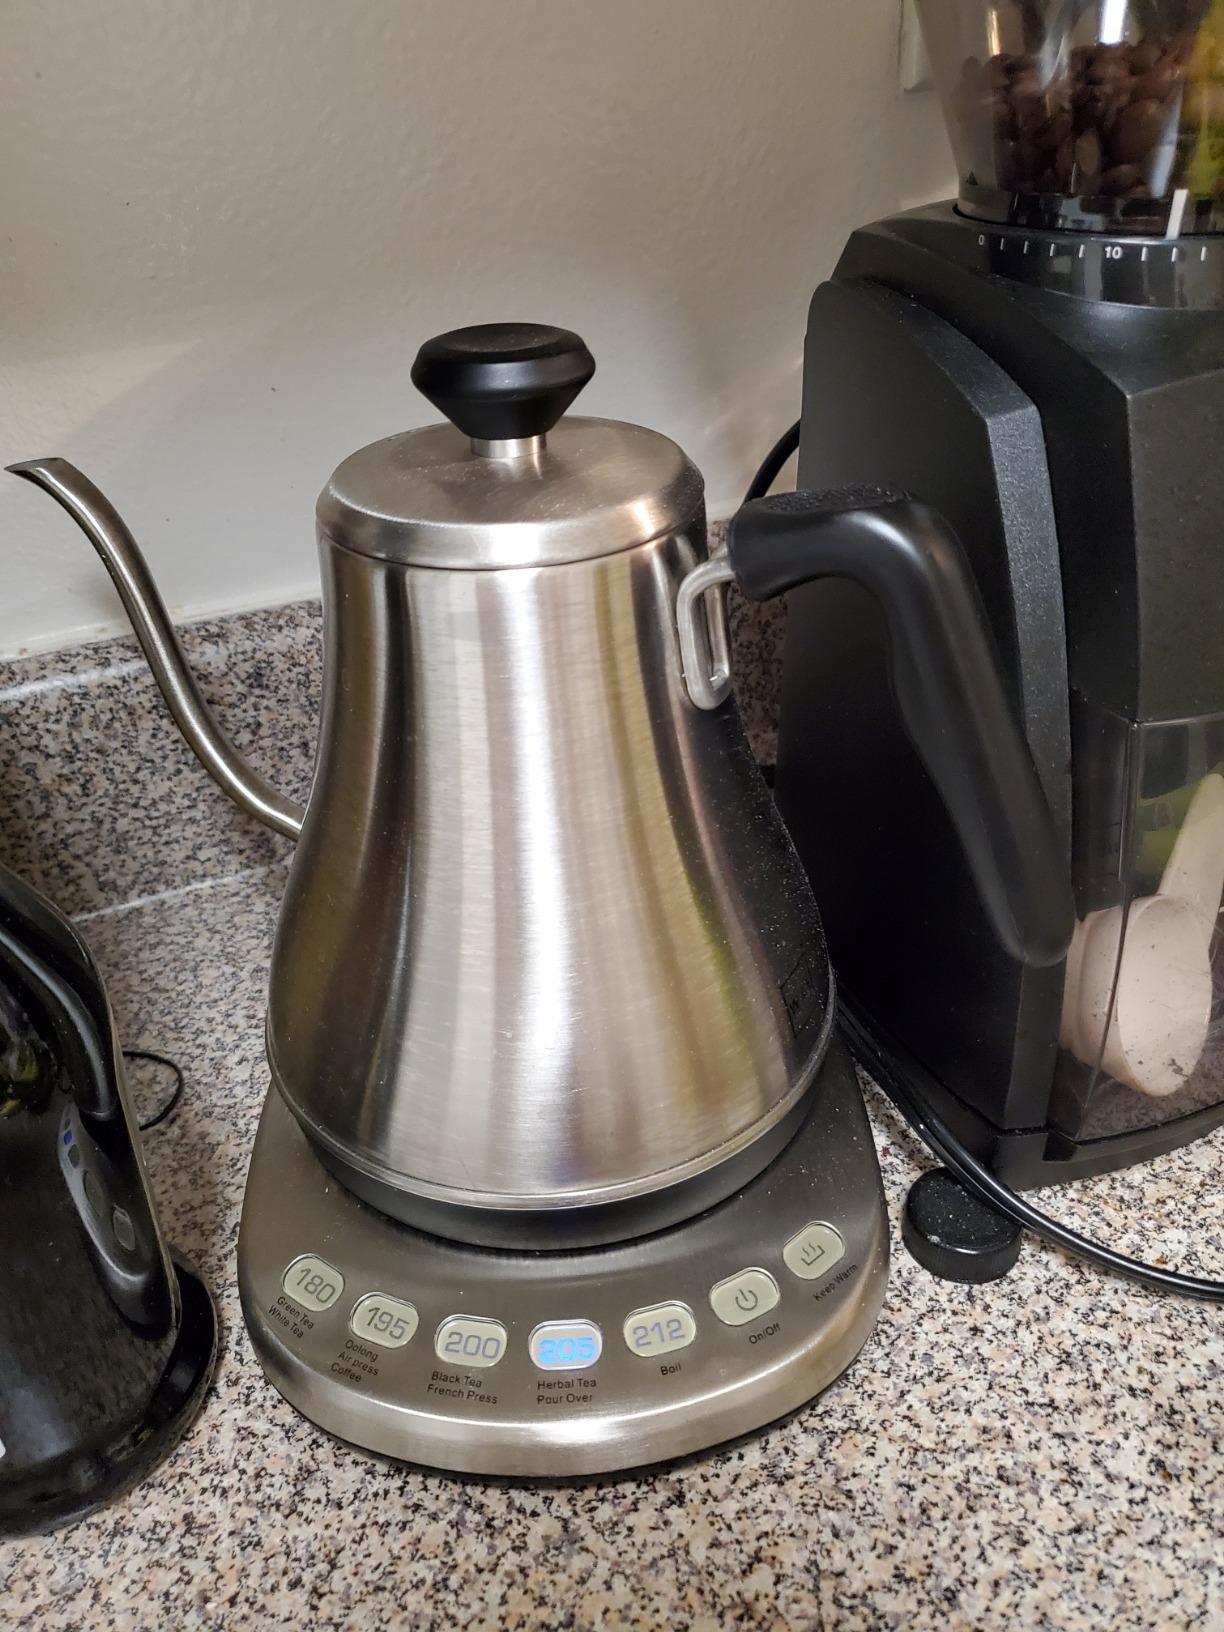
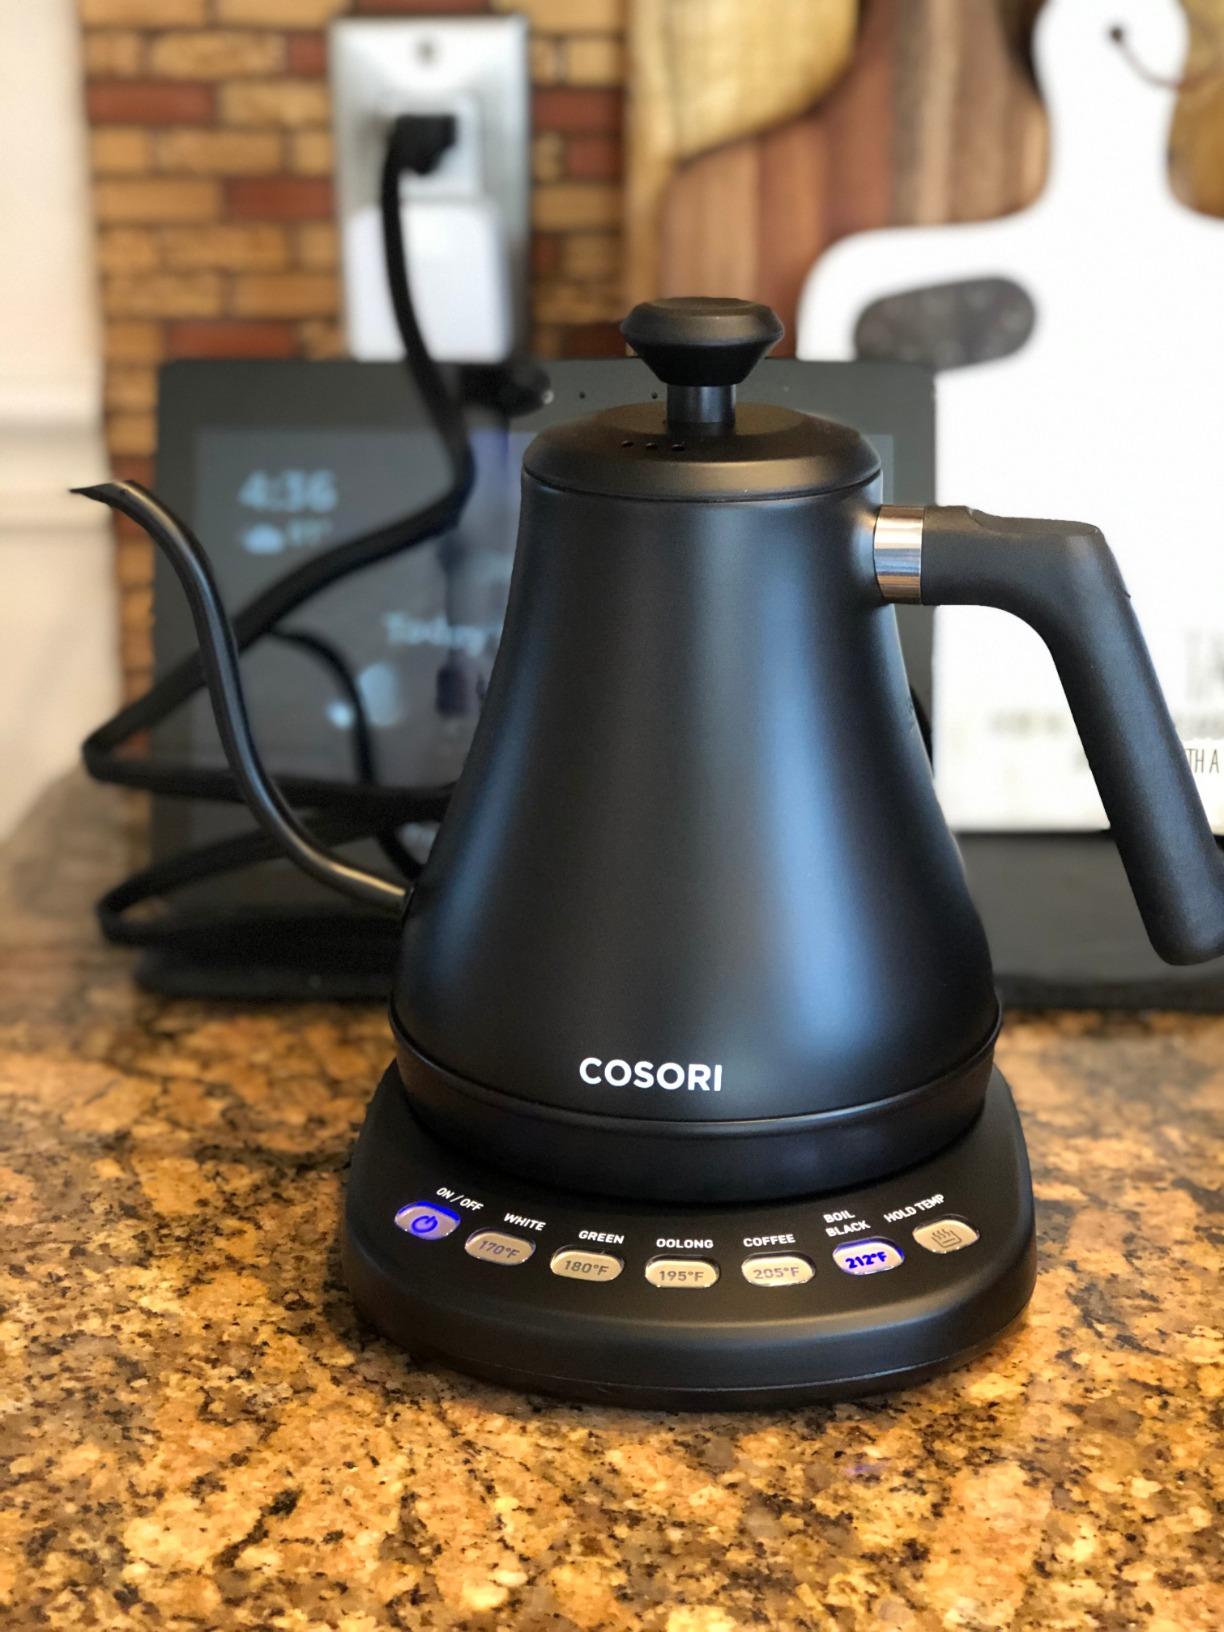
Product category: items_kettle
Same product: no